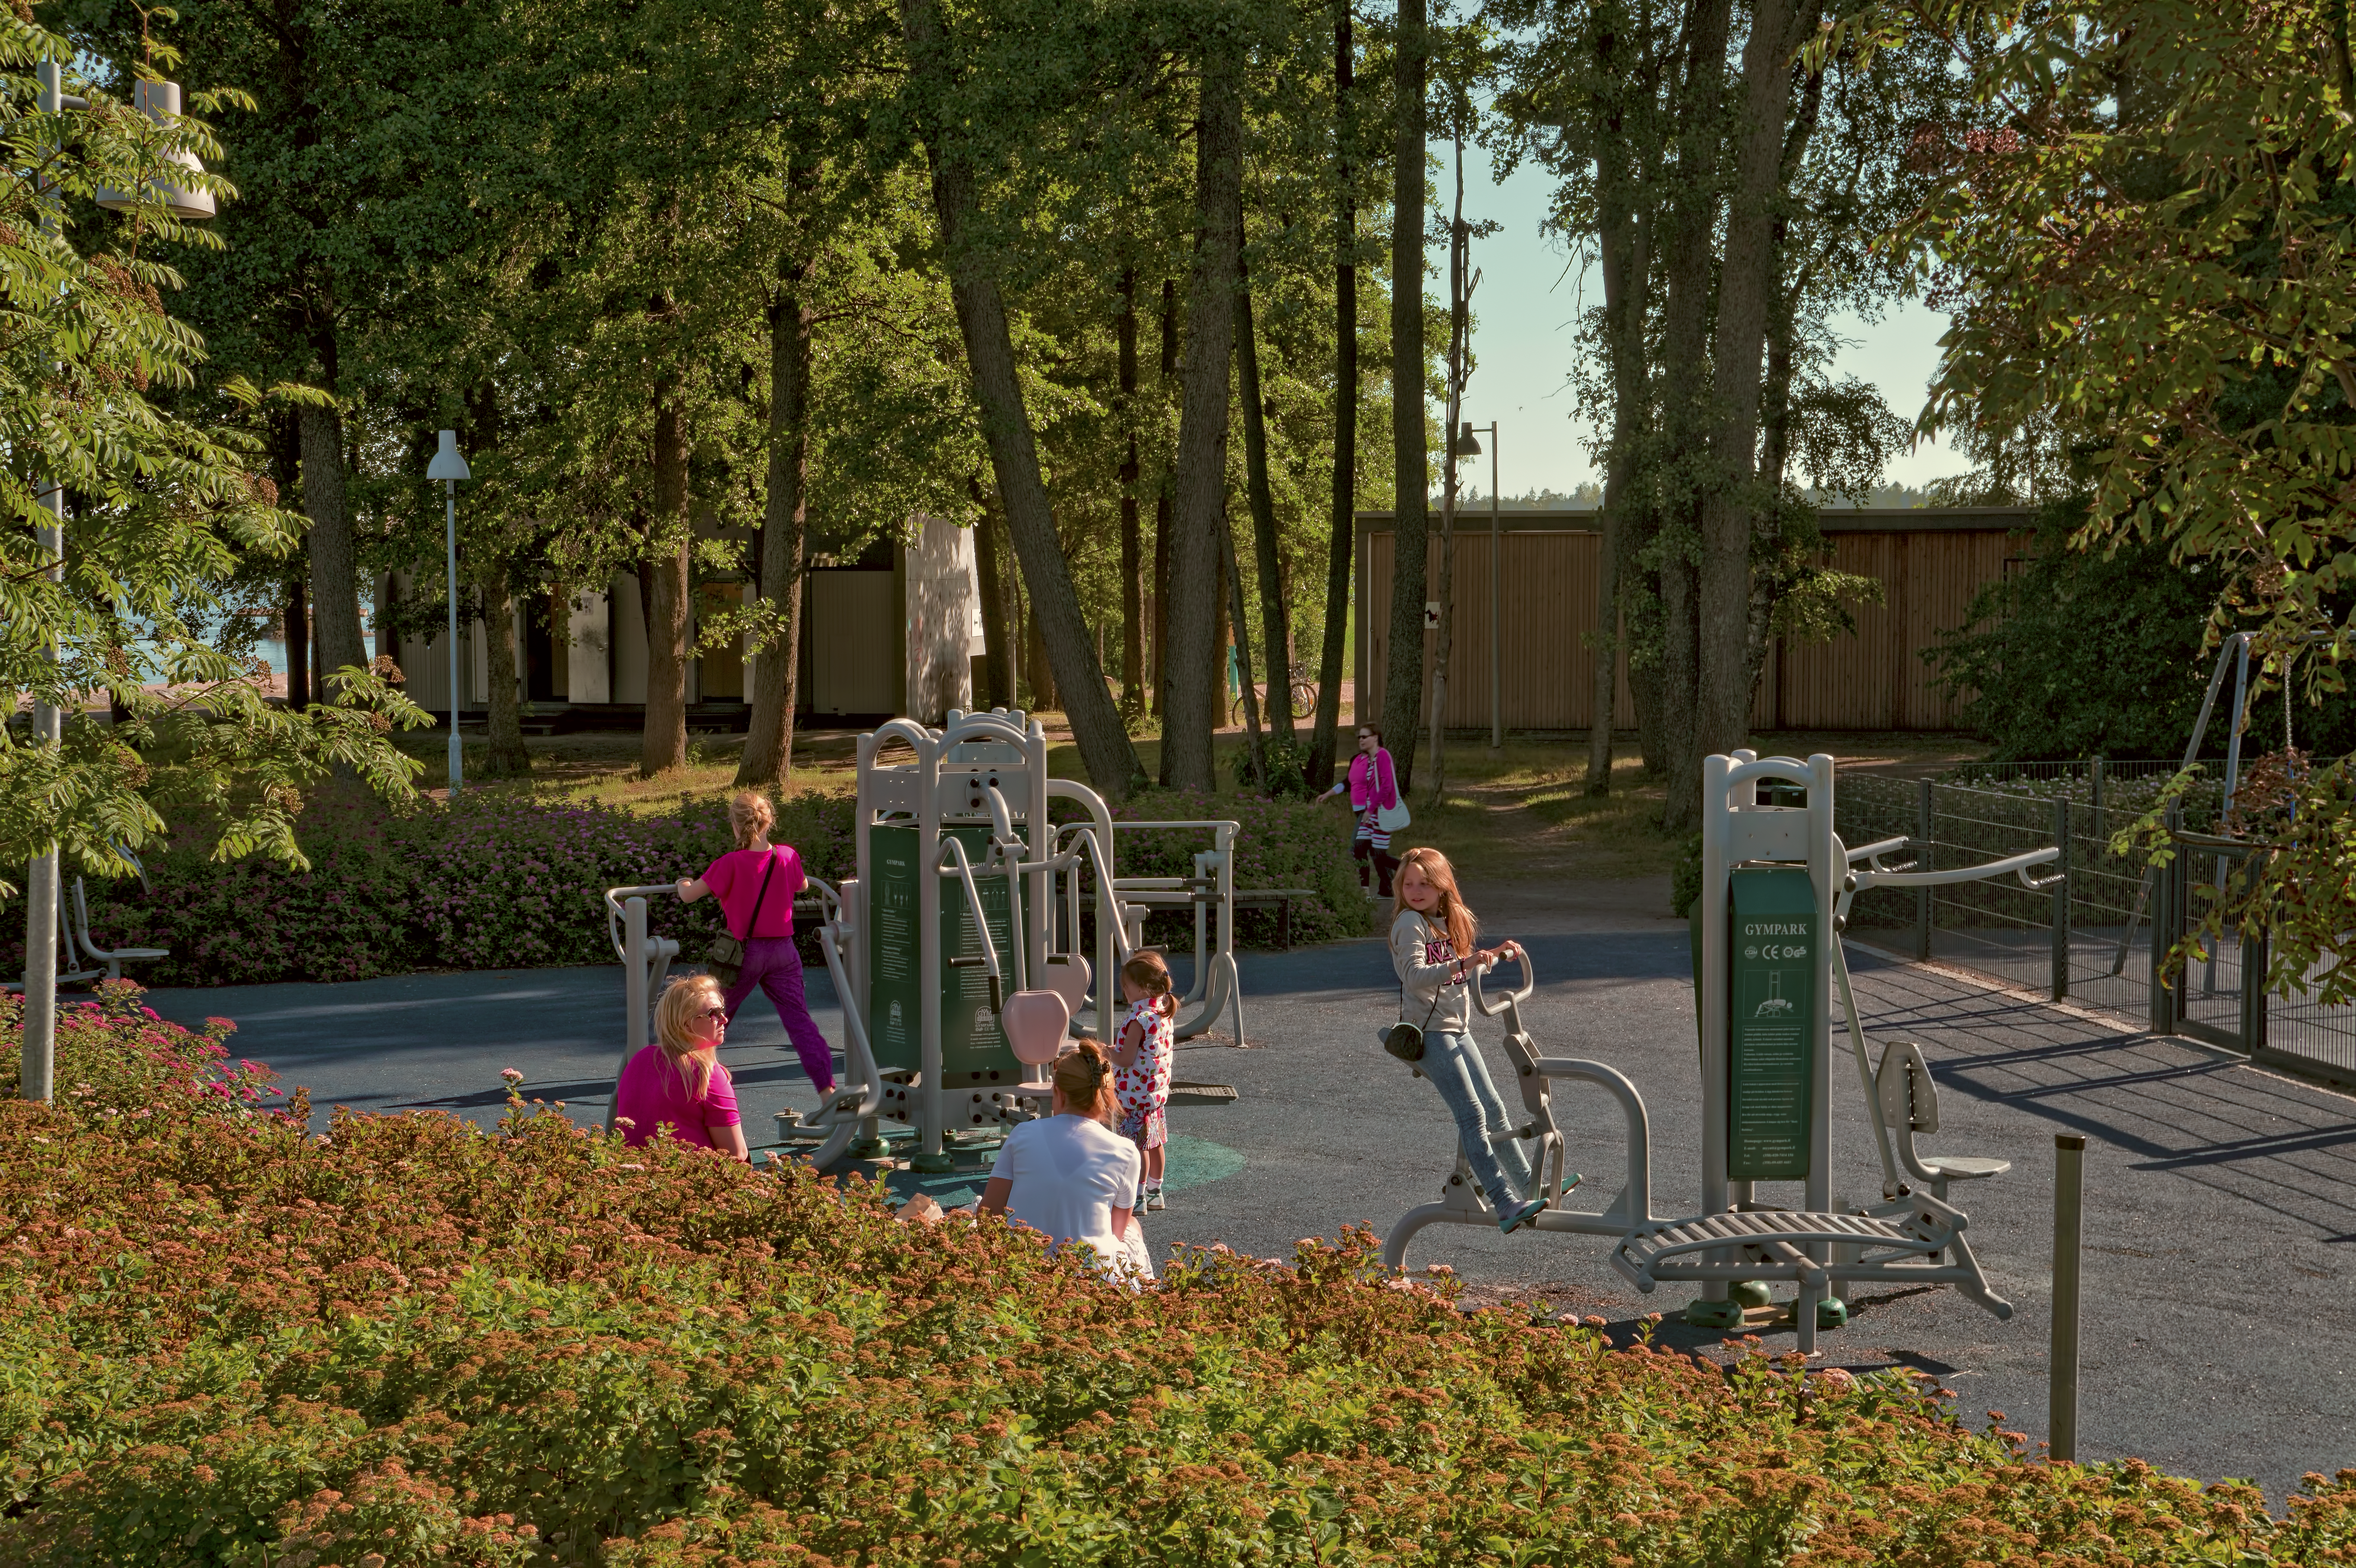
gym, cool image, sony, finland, helsinki, alpha, cool photo, i, 3000, ilce, ilce3000, vuosaari, aurinkolahti, gympark